Rod of Asclepius

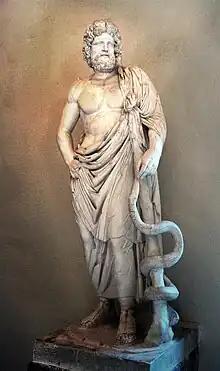
Asclepius with his serpent-entwined staff; Archaeological Museum of Epidaurus

The Rod of Asclepius takes its name from the Greek god Asclepius, a deity associated with healing and medicinal arts in ancient Greek religion and mythology. Asclepius' attributes, the snake and the staff, sometimes depicted separately in antiquity, are combined in this symbol.